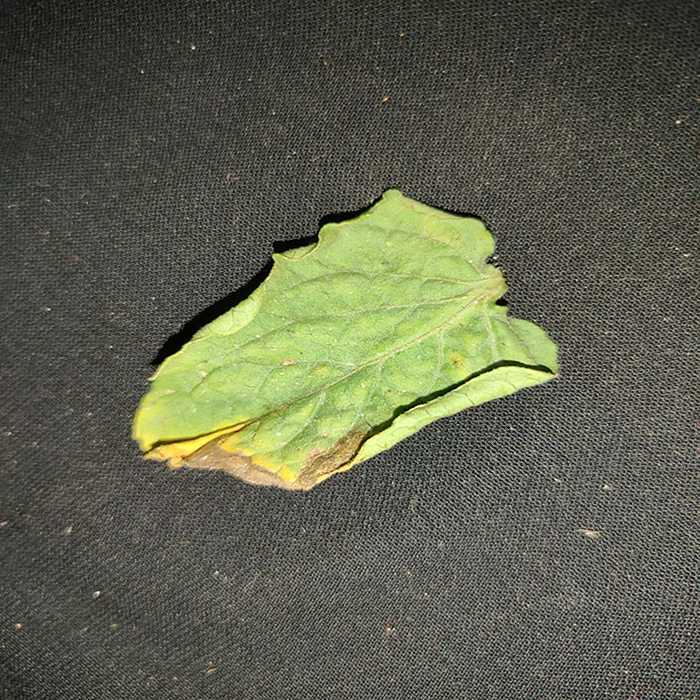
Plant: Tomato
Label: Tomato Bacterial spot